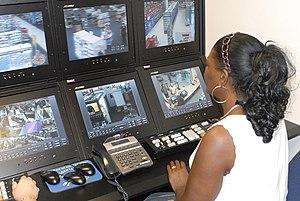
Le vol à l'étalage désigne le vol de marchandises dans un établissement de vente au détail pendant les heures d'ouverture.